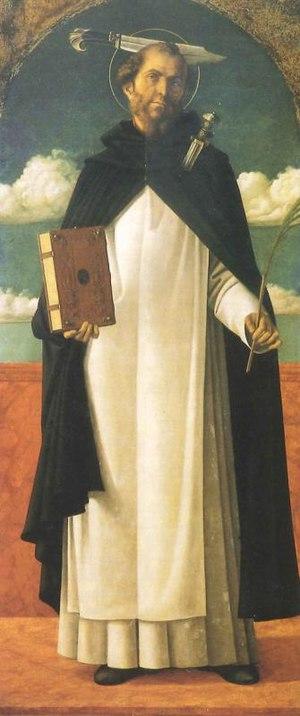
La Pinacoteca metropolitana di Bari est le principal musée de la ville de Bari, dans les Pouilles en Italie. Il renferme une des plus importantes collections de peintures du sud de l'Italie.